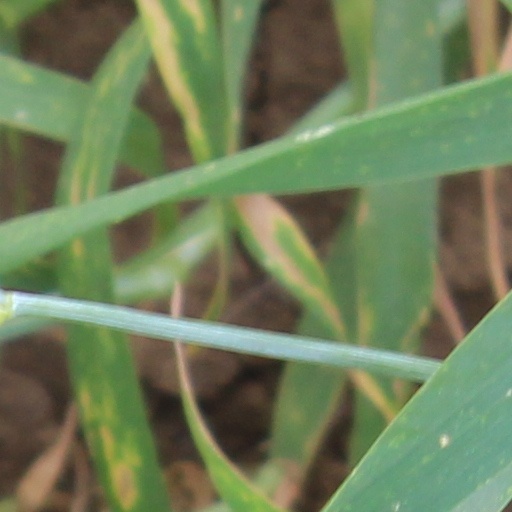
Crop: wheat